De Morgan's laws

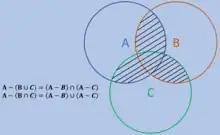
De Morgan's law with set subtraction operation

Applications of the rules include simplification of logical expressions in computer programs and digital circuit designs. De Morgan's laws are an example of a more general concept of mathematical duality.